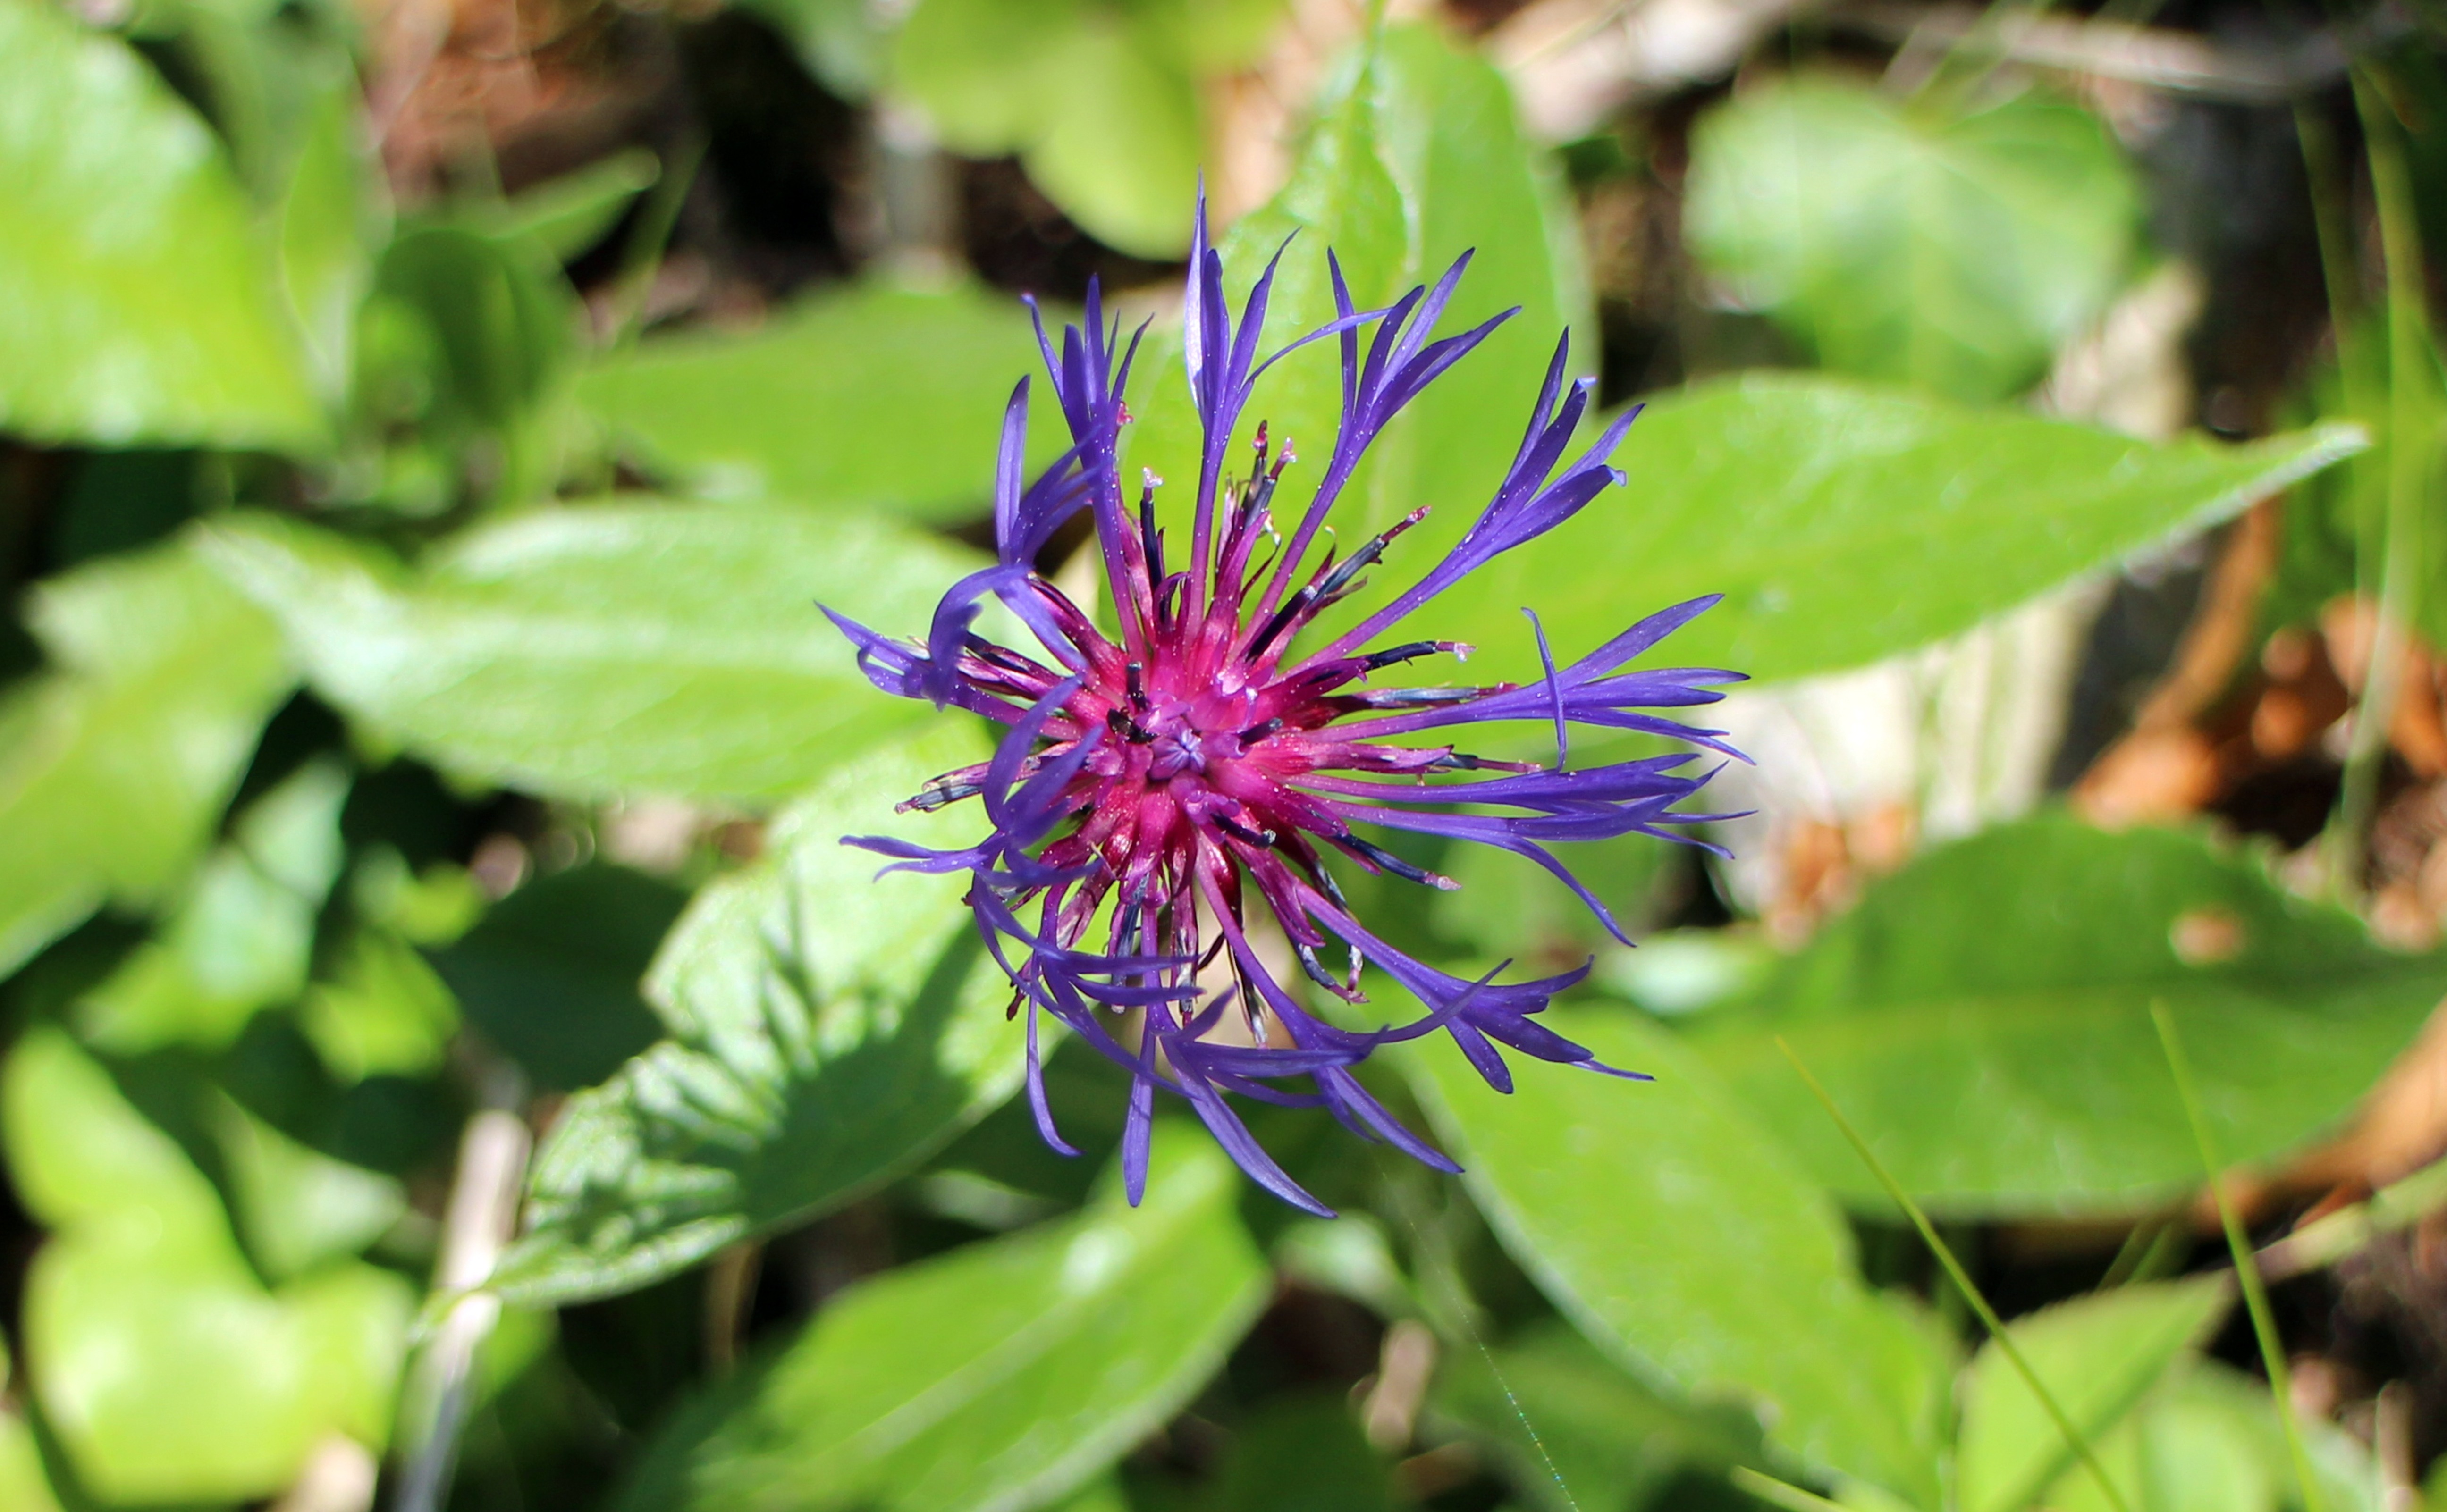
nature, blossom, mountain, plant, meadow, leaf, flower, bloom, green, produce, botany, blue, garden, flora, wildflower, shrub, violet, knapweed, composites, macro photography, flowering plant, mountain crumpled, land plant